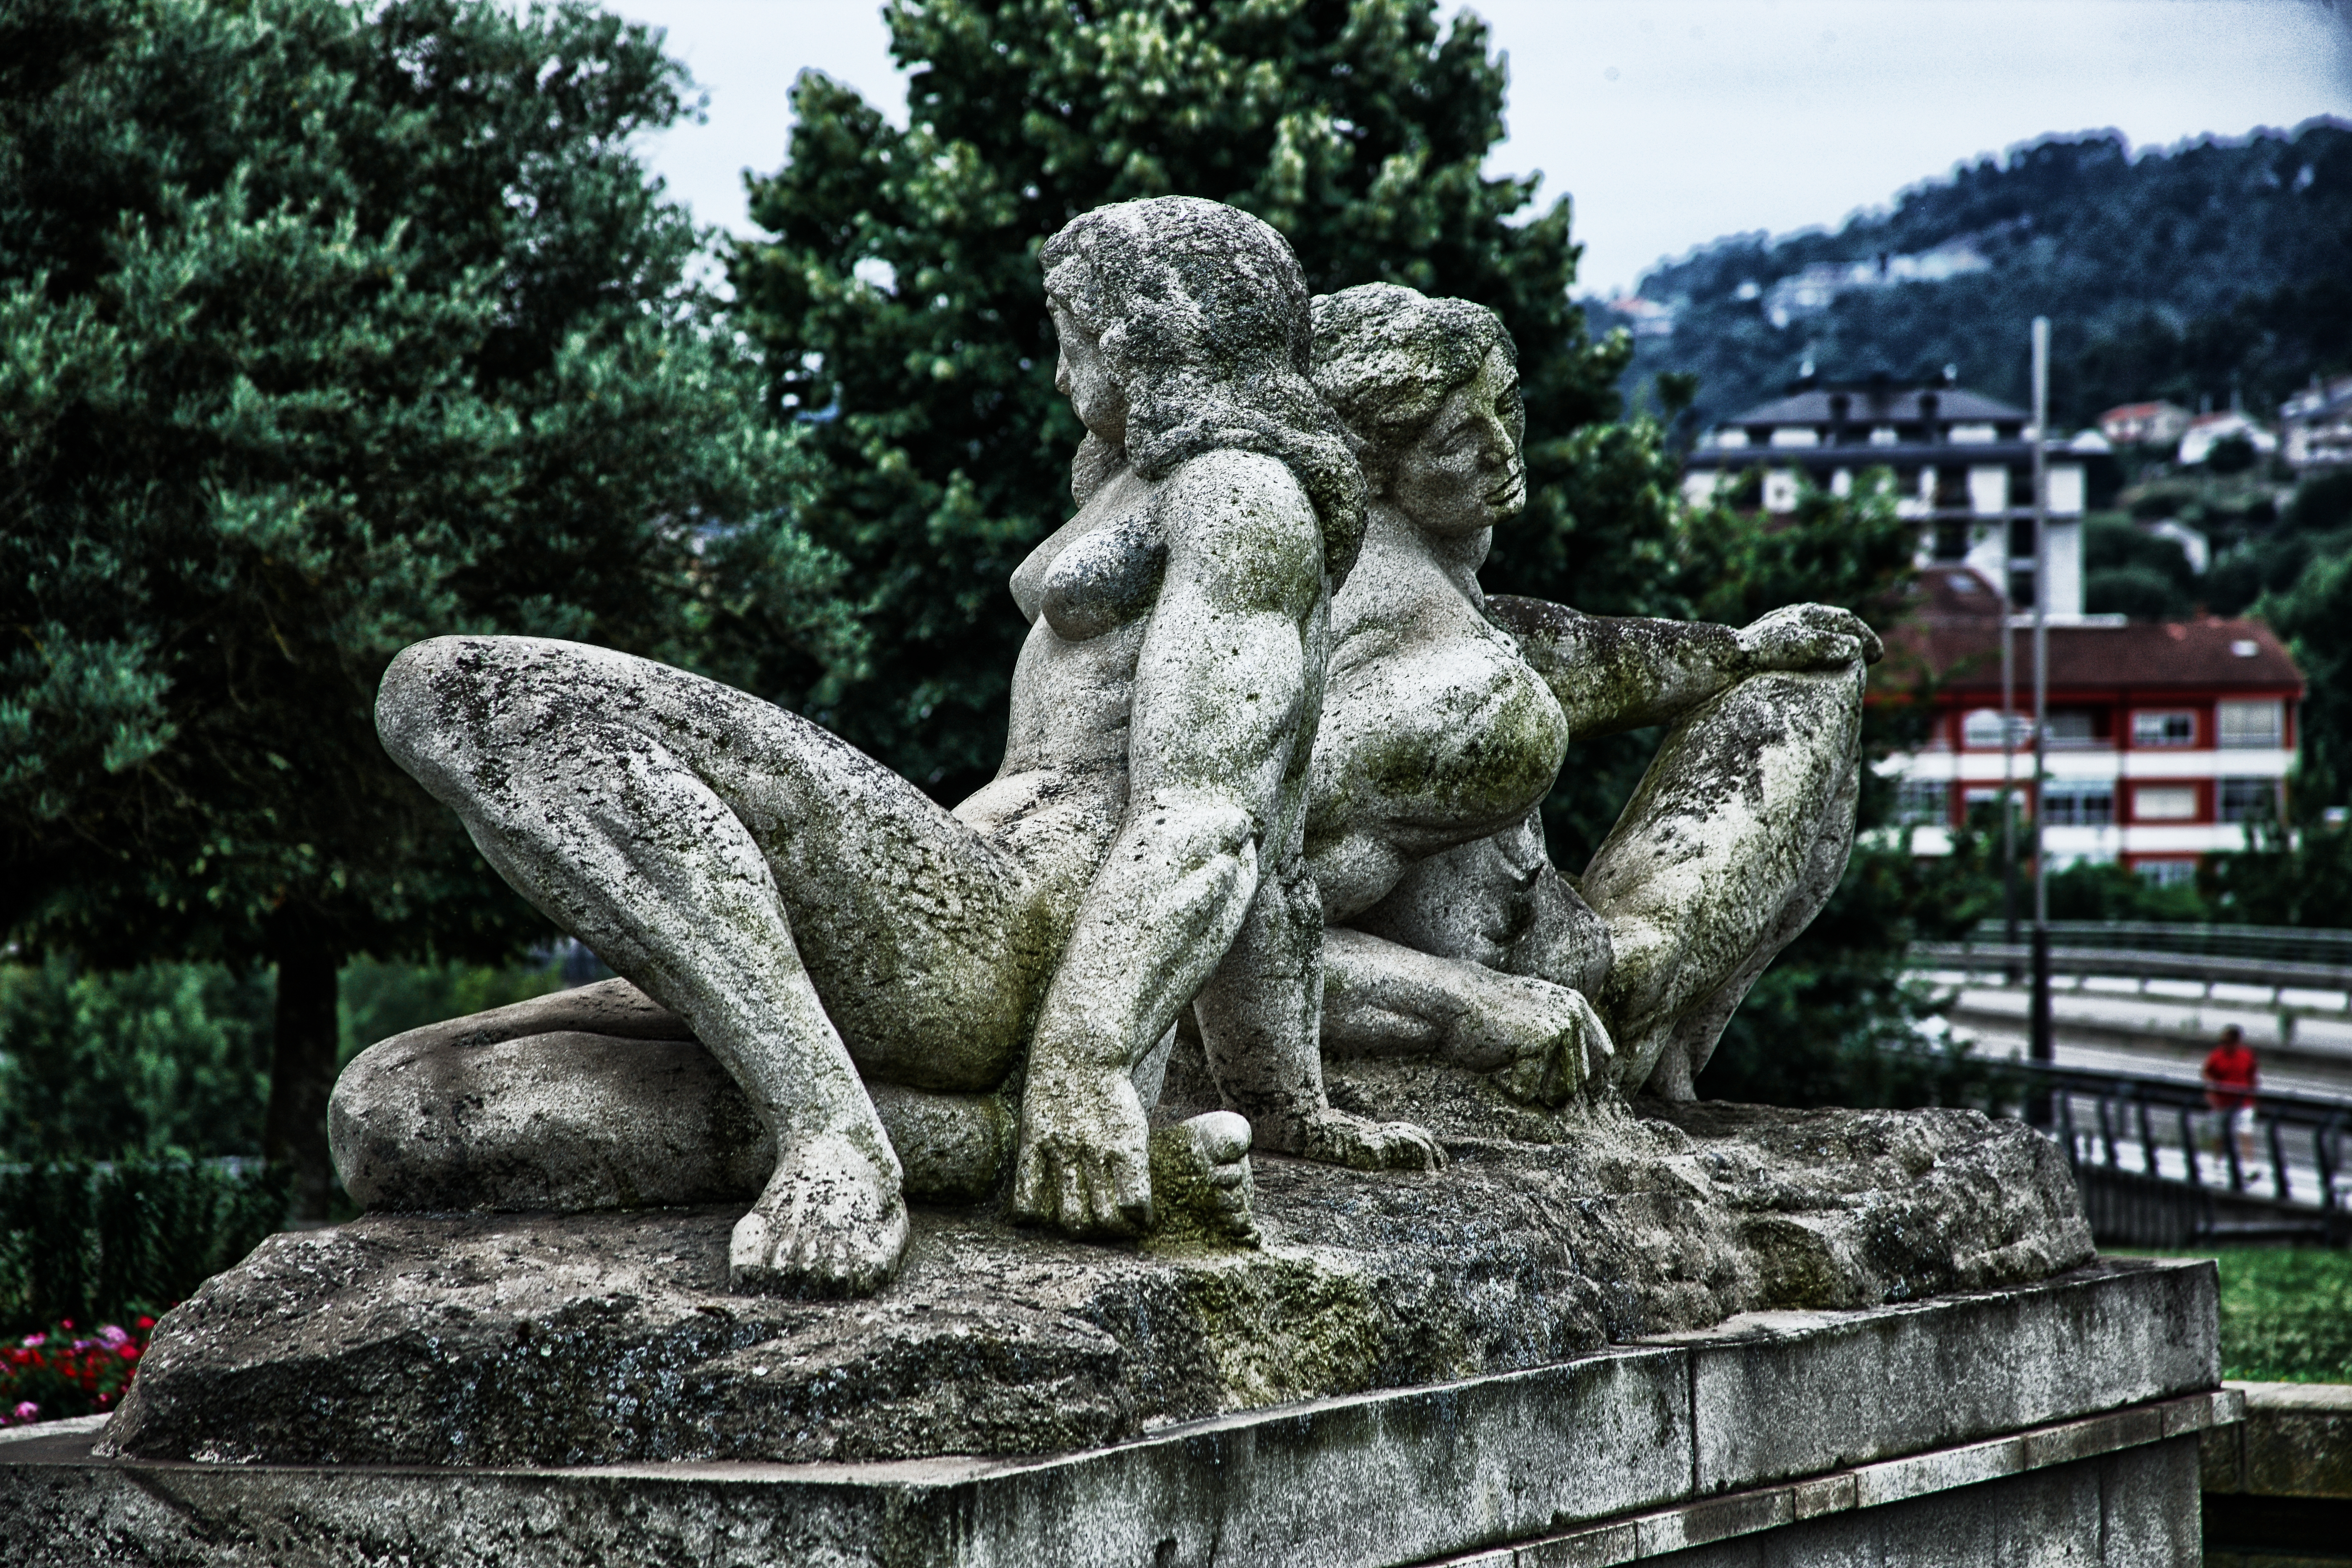
statue, spain, sculpture, stone carving, monument, art, botany, architecture, tree, historic site, garden, classical sculpture, leisure, temple, photography, nonbuilding structure, tourism, plant, artwork, rock, park